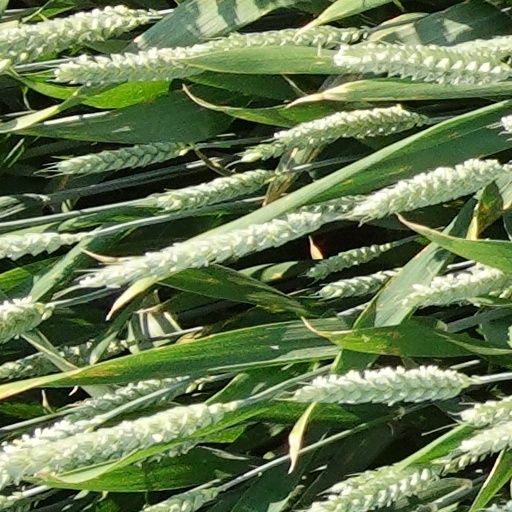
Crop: wheat